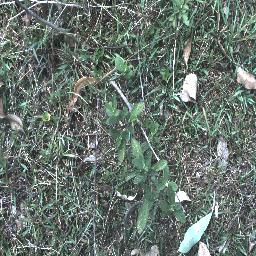
Label: negative